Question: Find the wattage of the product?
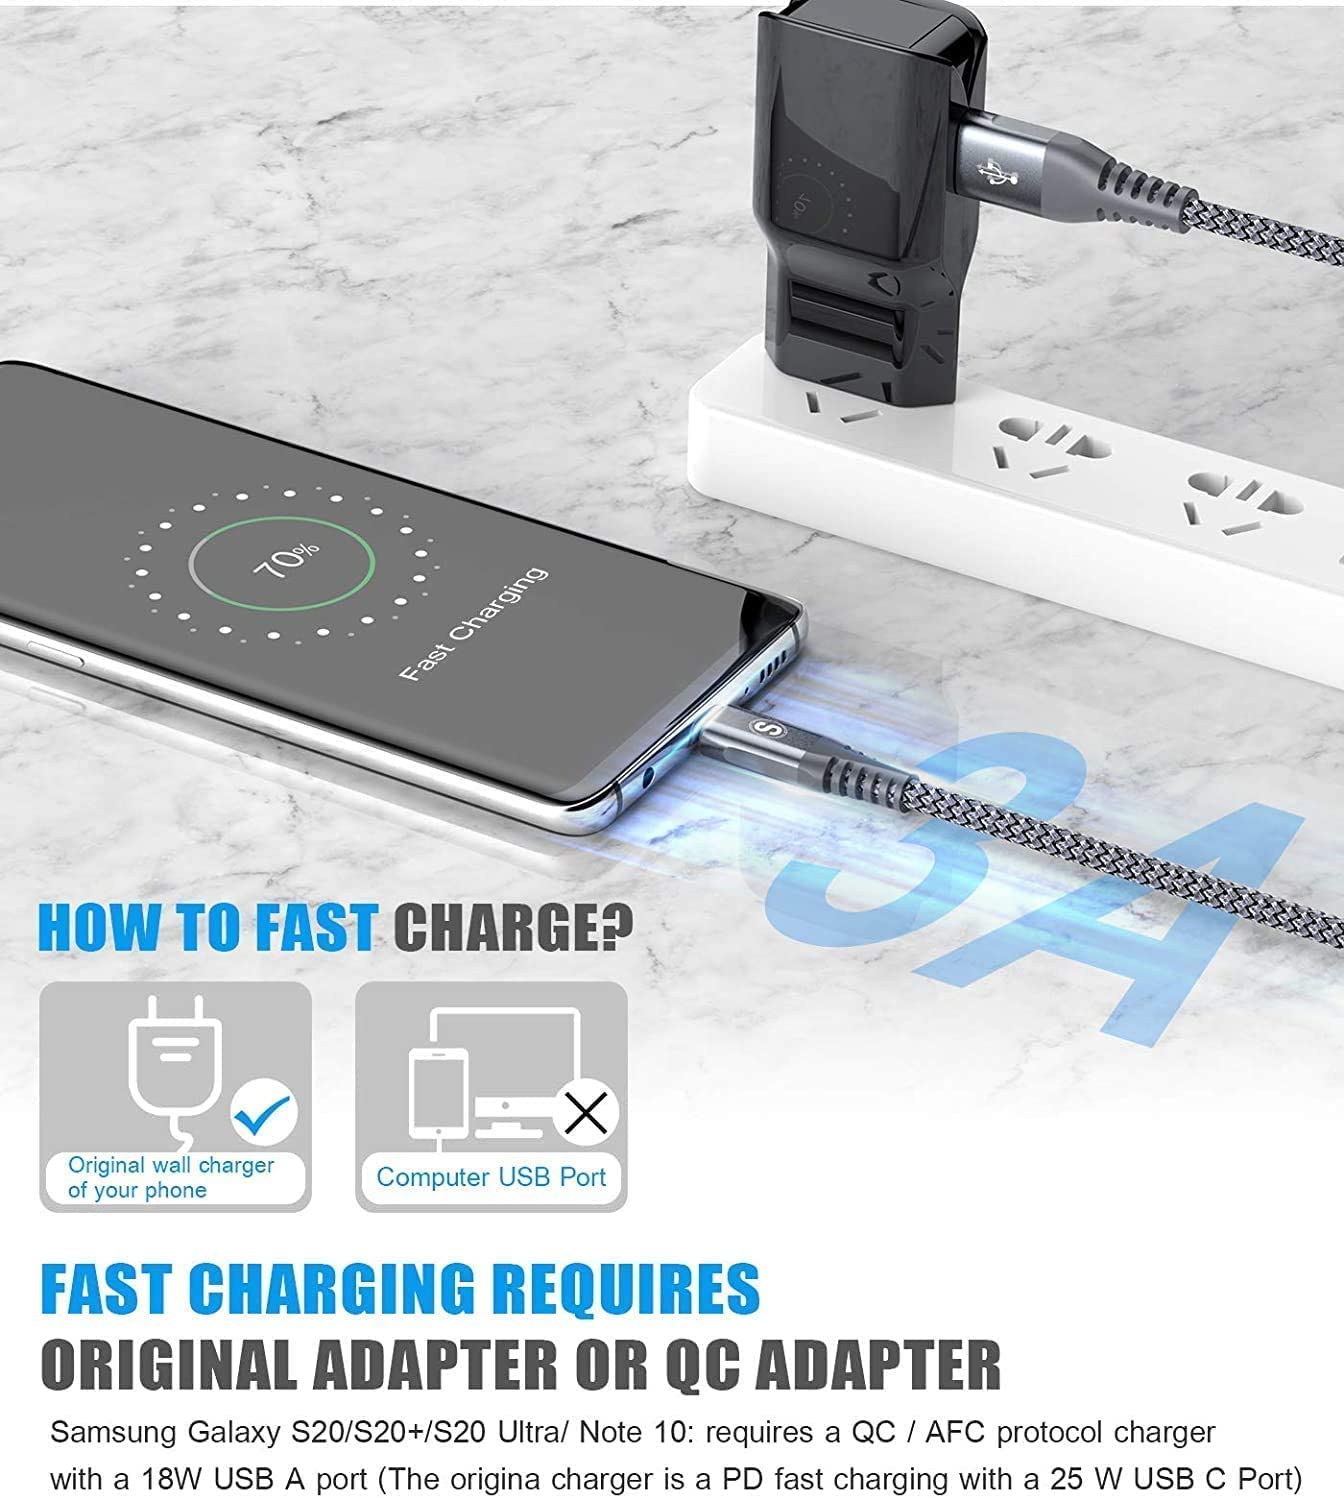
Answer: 18.0 watt